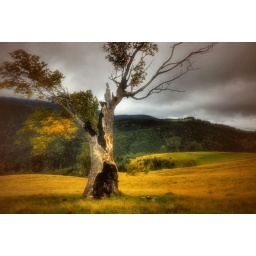
lonely tree in the carpathian mountains